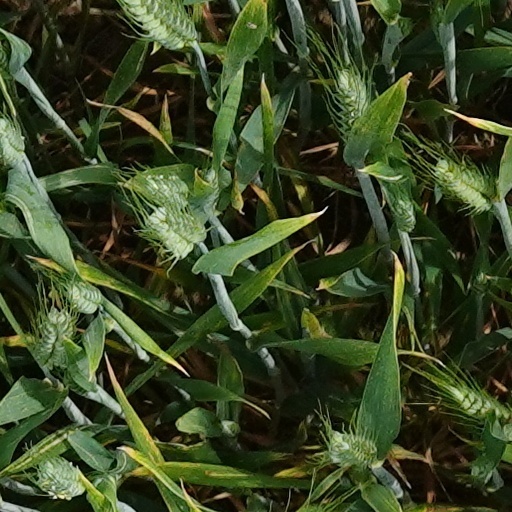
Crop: wheat